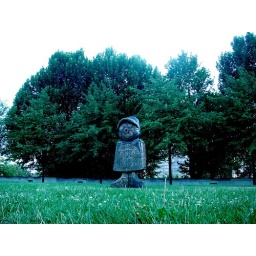
Amid the grass and the trees, this green guy keeps watch in the gardens near Bercy